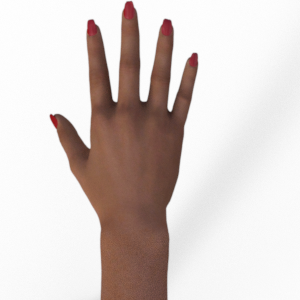
Label: paper